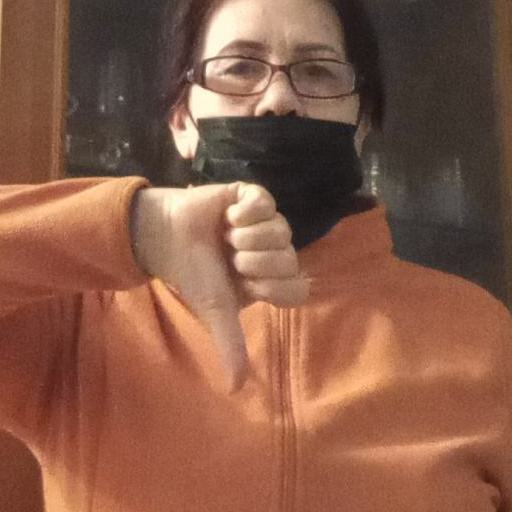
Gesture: dislike